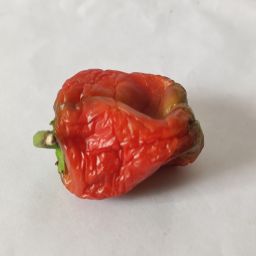
Crop: Bell Pepper
Quality: Dried